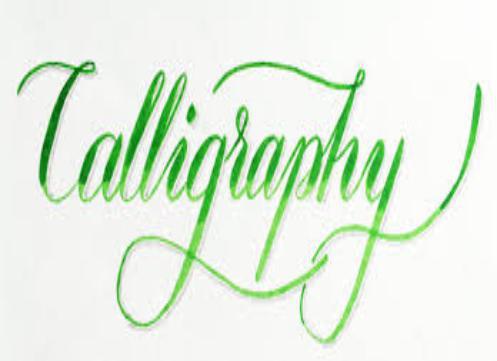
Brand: calligraphy pen
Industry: Necessities